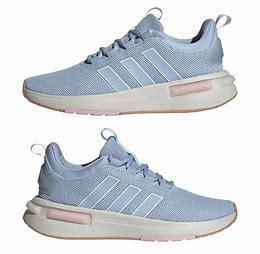
Brand: Adidas
Model: Racer TR23